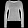
Label: Pullover